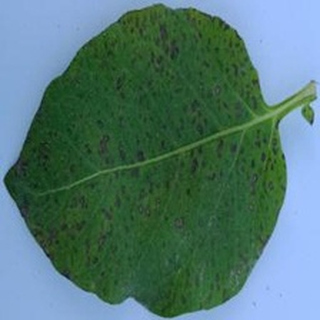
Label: potato_early_blight